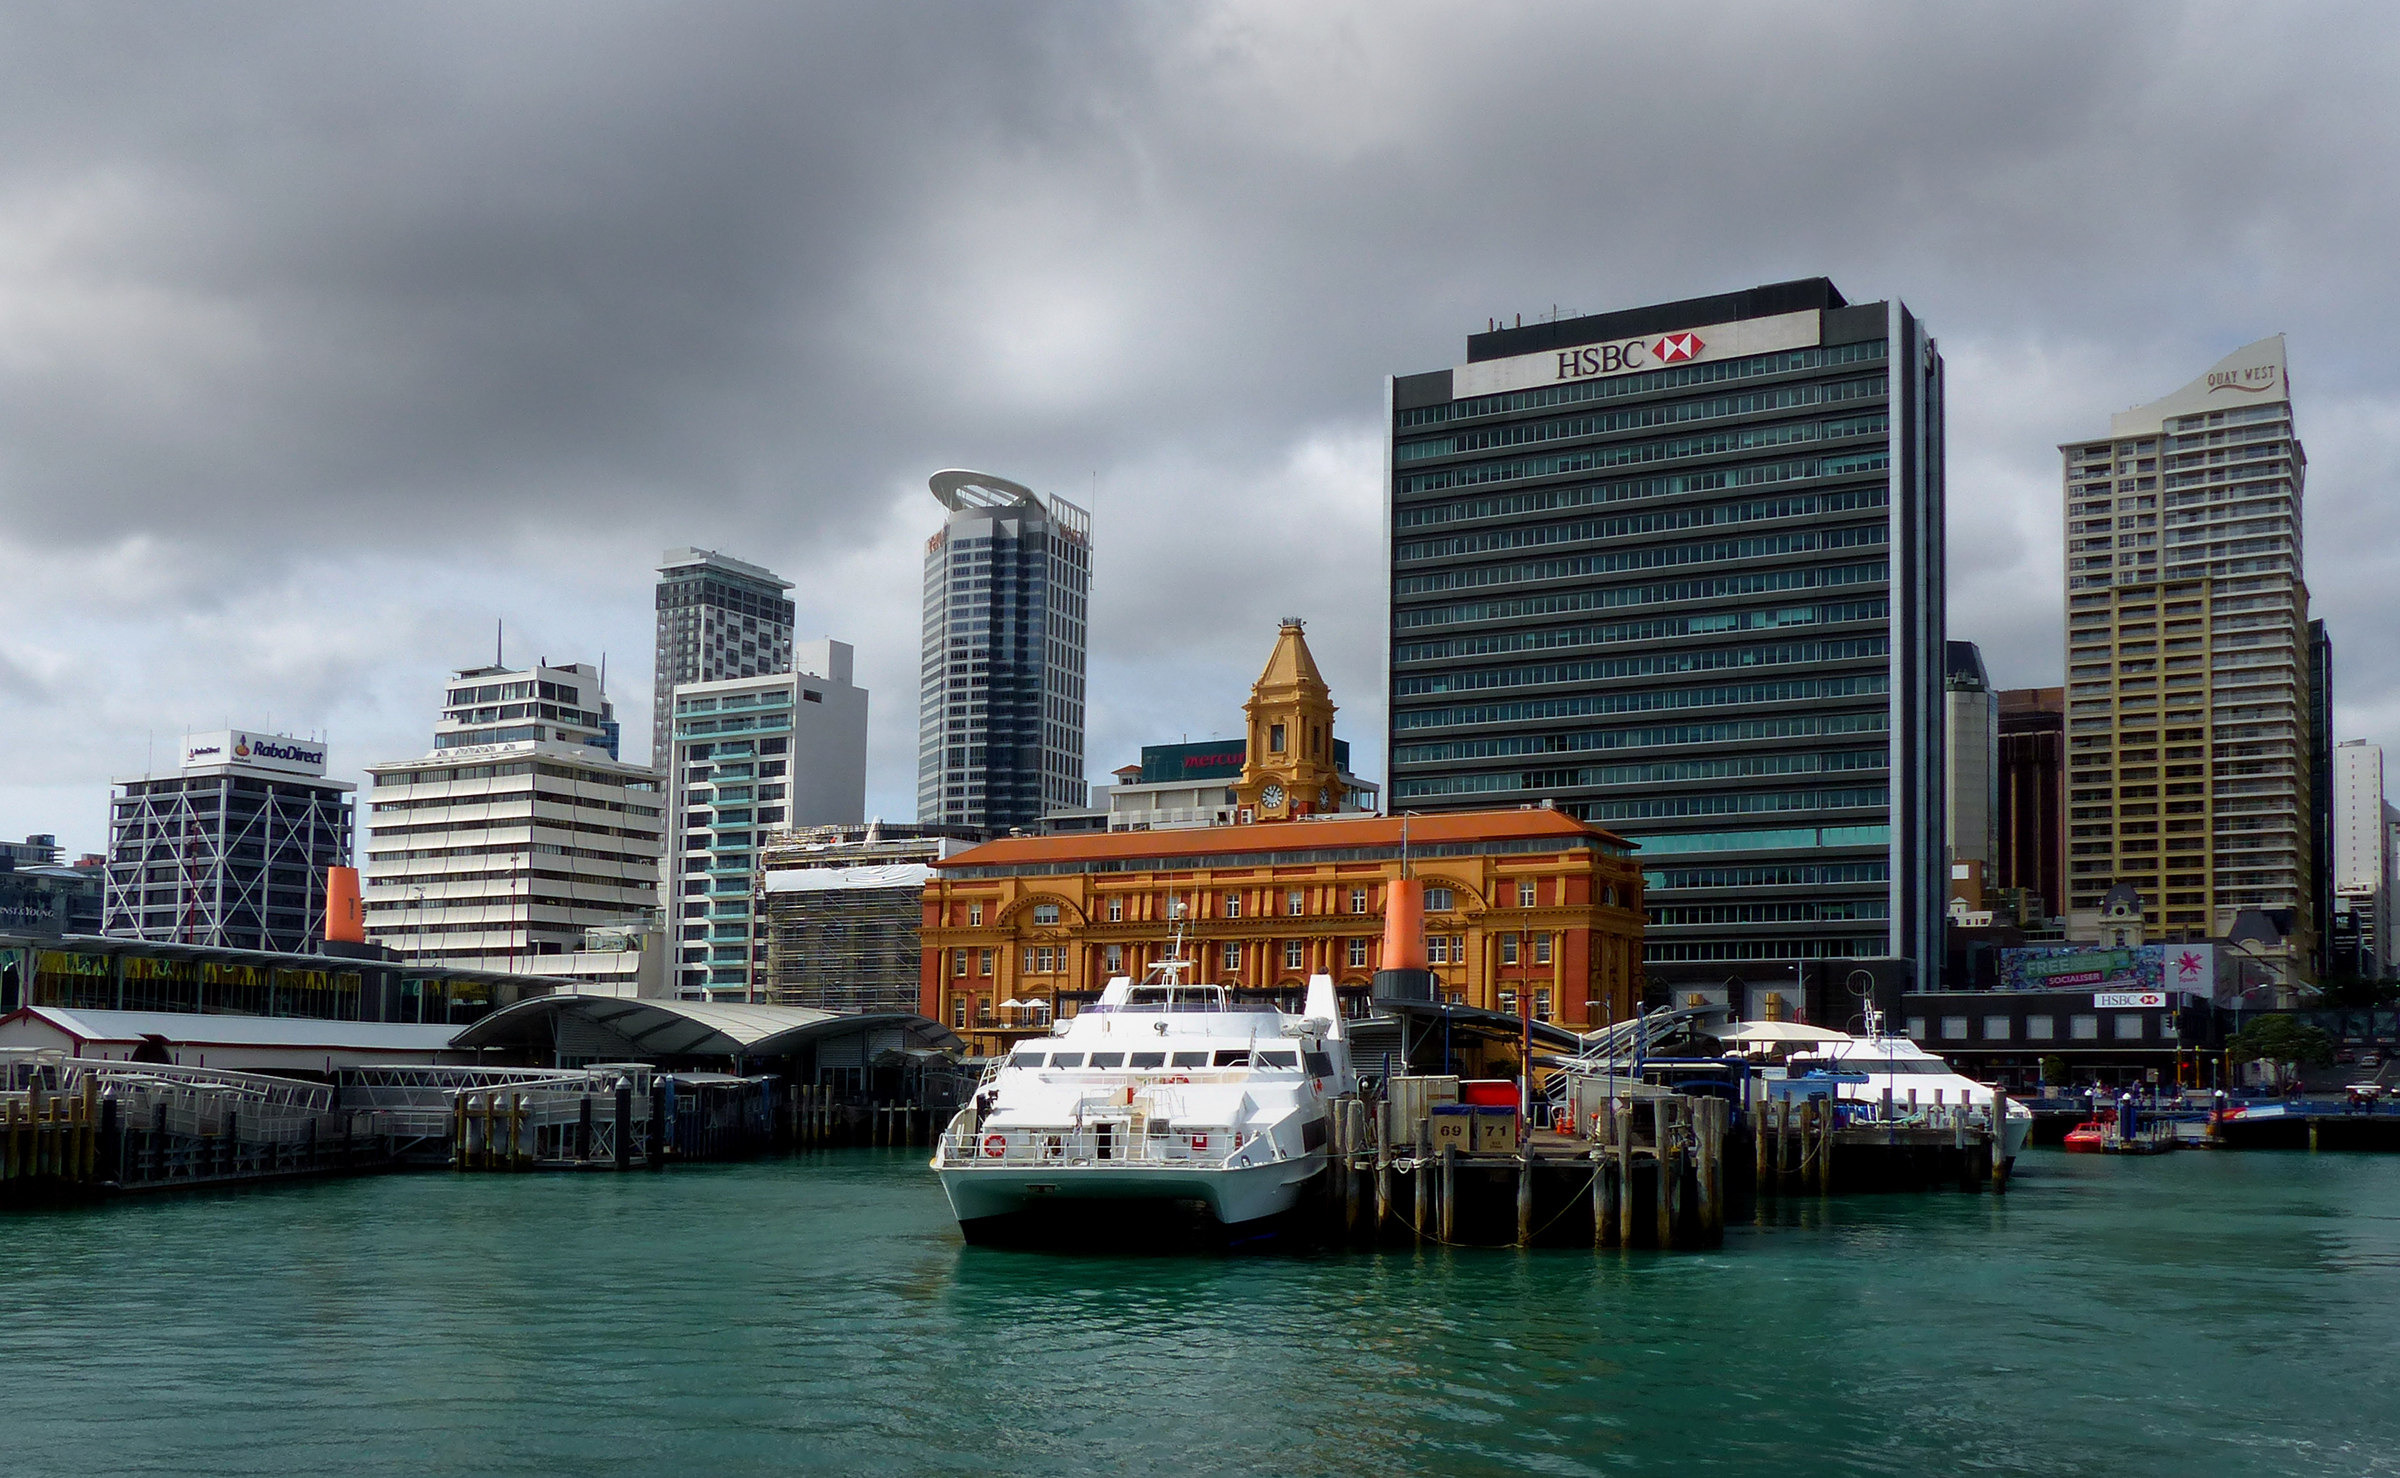
sea, dock, boat, skyline, city, skyscraper, cityscape, downtown, reflection, vehicle, harbor, marina, waterfront, waterway, tower block, newzealand, lumixfz200, auckland, ferryterminalauckland, urban area, human settlement